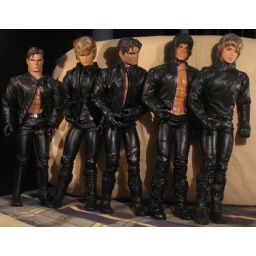
boys in leather black